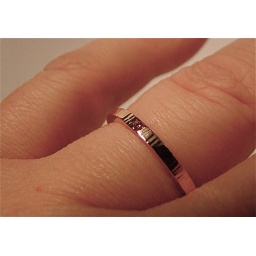
Ring a Day, 21/365, &amp;quot;Pretty in Pink,&amp;quot; 14 karat rose gold, .04ct pink diamond, 01-21-10